Geelong College

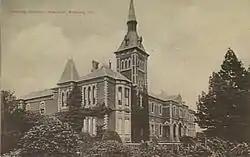
The college building in 1906

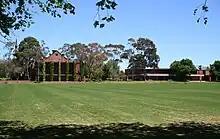
Main oval at the senior school

A house system operates at both the senior and middle schools. Each house is named after a significant person in the college's history. Sporting and music competitions are held between them each year.